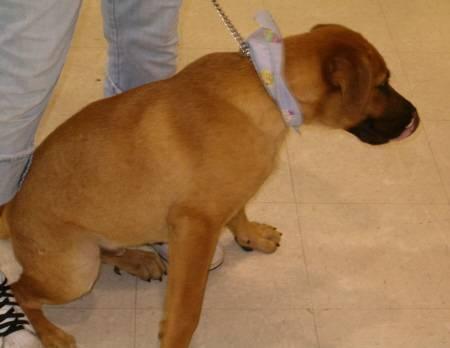
dog